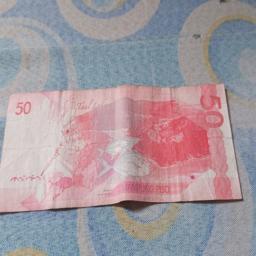
Label: 50_Back